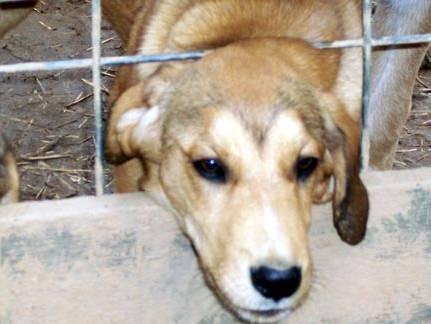
dog